168th Street station (New York City Subway)

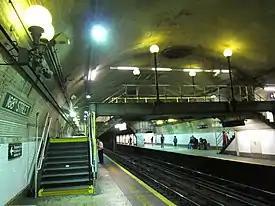

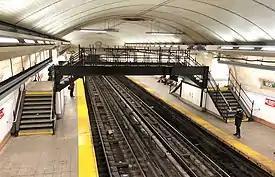
Post-renovation

The IRT station was added to the National Register of Historic Places in 2005. The IRT elevators remained unreliable in the early 21st century; in 2007 alone, one of the station's elevators malfunctioned 18 times while passengers were inside. From 2013 to 2016, the IRT station was partially renovated, with the station ceiling and northbound platform tilework replaced with replicas and flooring replaced. After a series of elevator malfunctions in 2017, elected officials began advocating for the replacement of the IRT station's elevators, which were nearly twice as old as the average elevator in the New York City Subway system. By then, the elevators broke down hundreds of times per year, inconveniencing passengers who needed to travel to Columbia University Medical Center. From January 5 to December 20, 2019, the IRT station was closed so the elevator cars could be replaced, and elevator shafts, mechanical components, and the stairways could be upgraded. During this time, a free out-of-system transfer was provided to the at Inwood–207th Street, from both 207th Street and 215th Street.